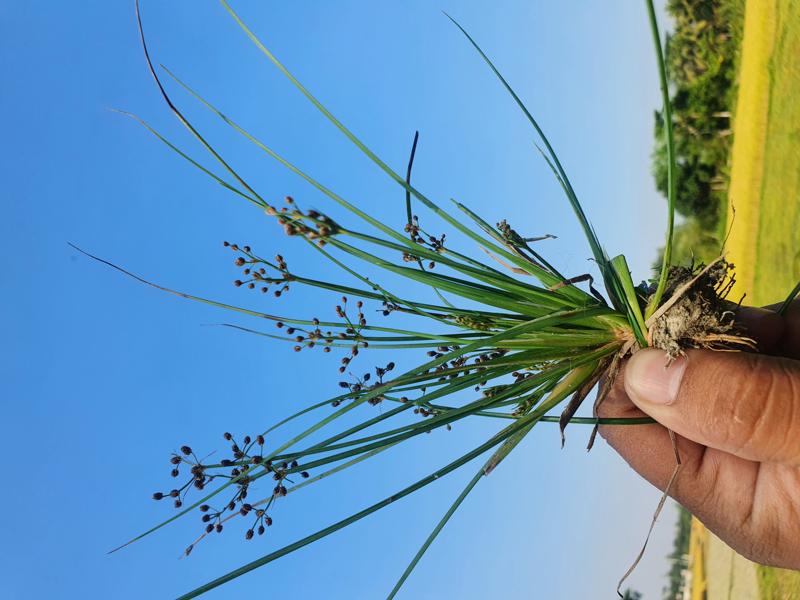
Weed species: Fimbristylis littoralis